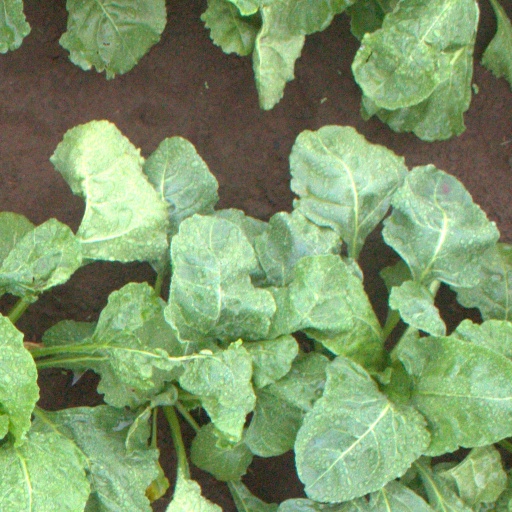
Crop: sugar beet